British nuclear tests at Maralinga

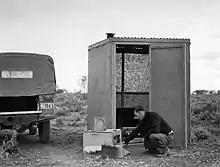
Kittens and Tim Operation – 43 Mile Camp – Trials area – setting up instrumentation

Six Kitten tests were carried out at Naya in March 1956. Thereafter, they became a regular part of the testing program, with 21 more tests carried out in 1957, 20 in 1959, and 47 in 1960 and 1961, after which they were discontinued owing to the development of external neutron generators. Kitten experiments at Naya dispersed of polonium-210, of beryllium and of natural and depleted uranium.